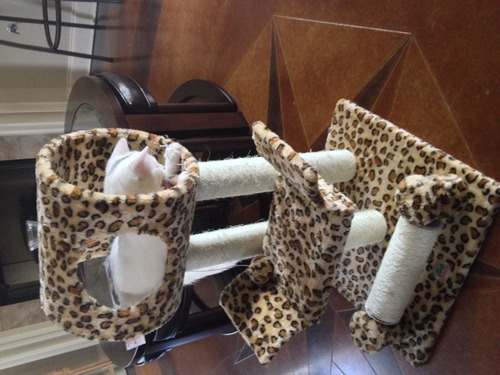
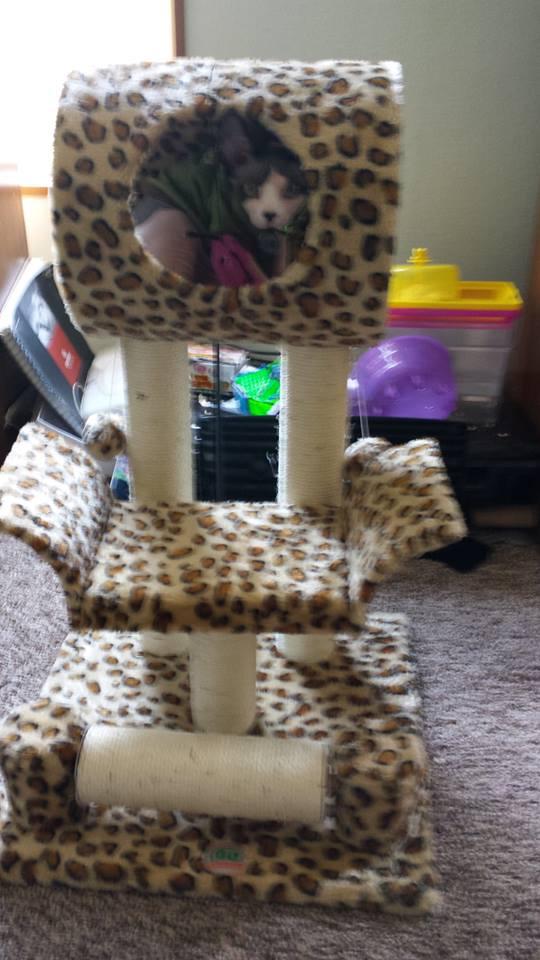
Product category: items_cat tree
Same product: yes